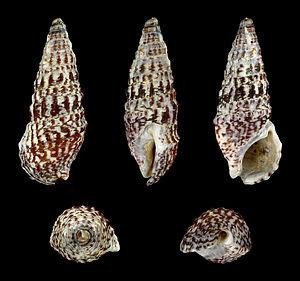
L'espèce Cerithium vulgatum est un mollusque appartenant à la famille des Cerithiidae.
Les Cerithiidae constituent une famille de mollusques de la classe des gastéropodes.
Les Sorbeoconcha sont un ordre de mollusques prosobranches de la classe des gastéropodes, selon la classification de Bouchet & Rocroi, 2005.